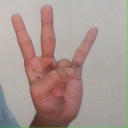
अक्षर: क्ष